Gay Sex in the 70s

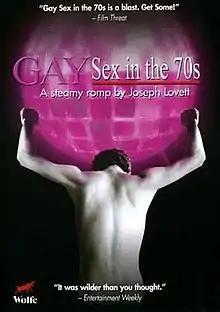

Gay Sex in the 70s is a 2005 American documentary film about gay sexual culture in New York City in the 1970s. The film was directed by Joseph Lovett and encompasses the twelve years of sexual freedom bookended by the Stonewall riots of 1969 and the recognition of AIDS in 1981, and features interviews with Larry Kramer, Tom Bianchi, Barton Lidice Beneš, Rodger McFarlane, and many others.